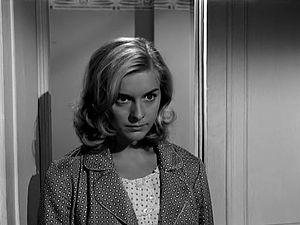
Federica Ranchi, née à Trieste le 5 mai 1939 est une actrice italienne.